Universe (Danish amusement park)

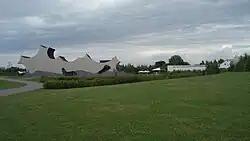
Universe as seen from Nordborgvej, 2008.

Universe (formerly Danfoss Universe) is a Danish amusement and science park on the island of Als southeast of Jutland. The park's vision is to create amazement around natural science, technology and entrepreneurship. Visitors learn about science through activities, experiences, and acquire knowledge about the world in which it occurs. Universe is noticeably different from other Danish amusement parks in the fact that learning is the linchpin for all the rides, experiences and amusements. The park motto is "The attraction park, where fun is a science".